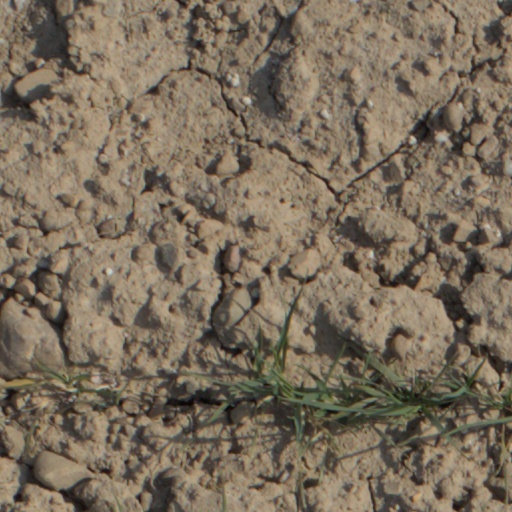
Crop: wheat